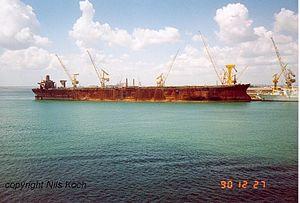
Le pétrolier Seawise Giant pendant ses réparations au chantiers navals Hitachi shipyard de Singapour le 27 décembre 1990 après avoir été heurté par un Exocet irakien pendant la guerre Iran- Irak.
Le Seawise Giant était un supertanker géant, qui a porté les noms d'Oppama, Happy Giant, Jahre Viking, Knock Nevis et Mont. Il mesurait 458 m de long et 69 m de large, ce qui en faisait le plus grand navire au monde et également la plus grande structure mobile au monde. Le Knock Nevis a été construit entre 1979 et 1981, endommagé durant la guerre Iran-Irak, puis remis à flot en 1991.